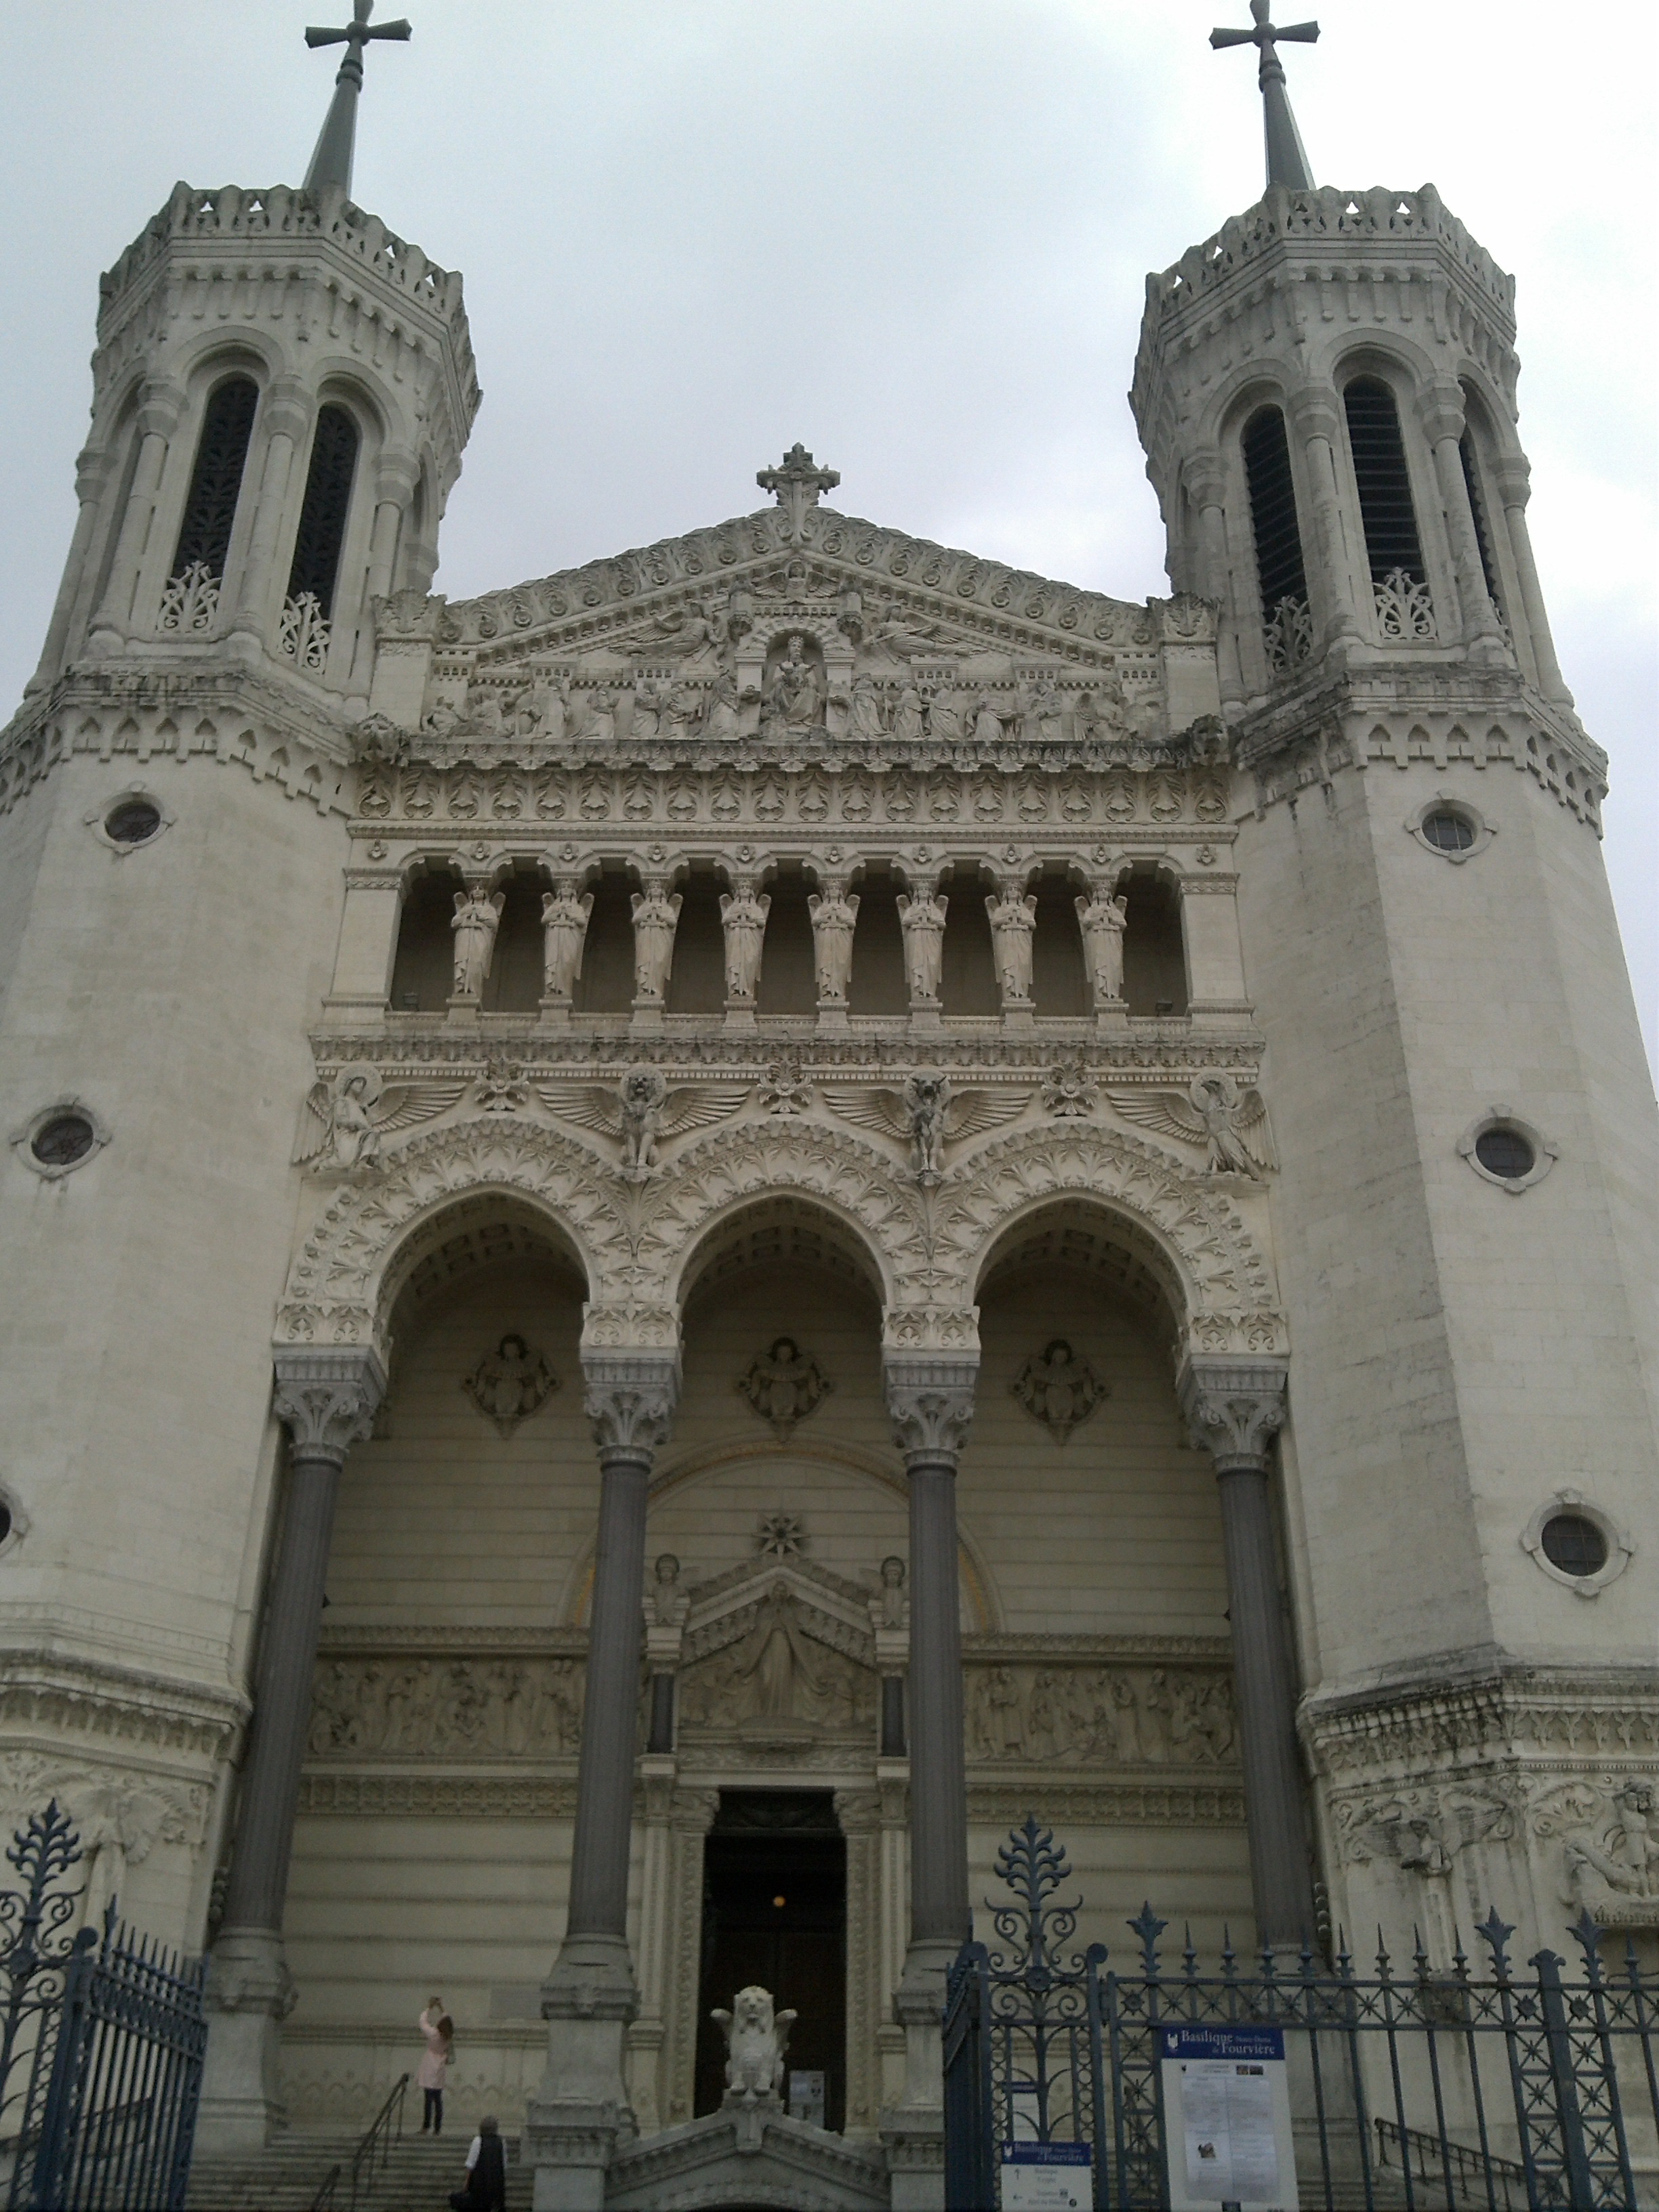
architecture, building, facade, church, cathedral, place of worship, baptistery, medieval architecture, synagogue, basilica, gothic architecture, historic site, ancient roman architecture, byzantine architecture